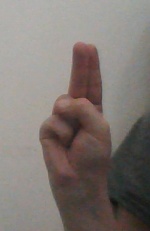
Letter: taa